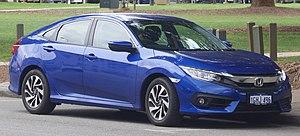
La Honda Civic est un modèle du constructeur automobile japonais Honda. La première Civic apparaît en 1972. Le terme Civic exprime alors l'ambition de Honda de réduire ses émissions polluantes et de proposer une voiture propre.